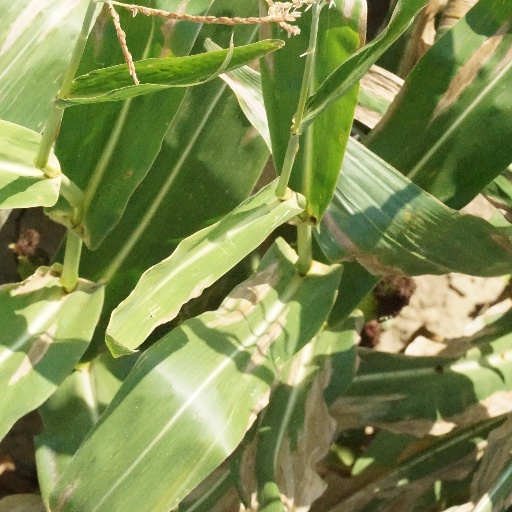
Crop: maize; corn